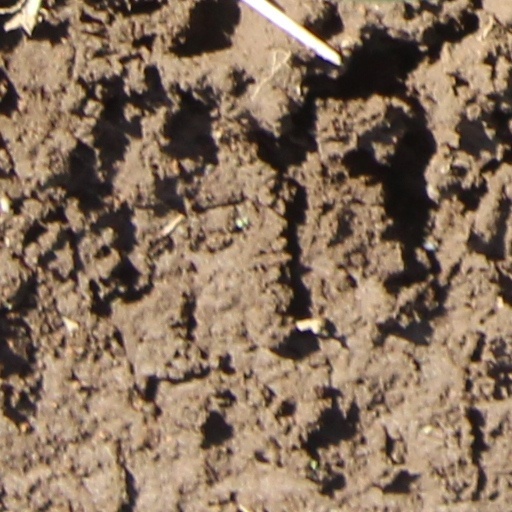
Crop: wheat